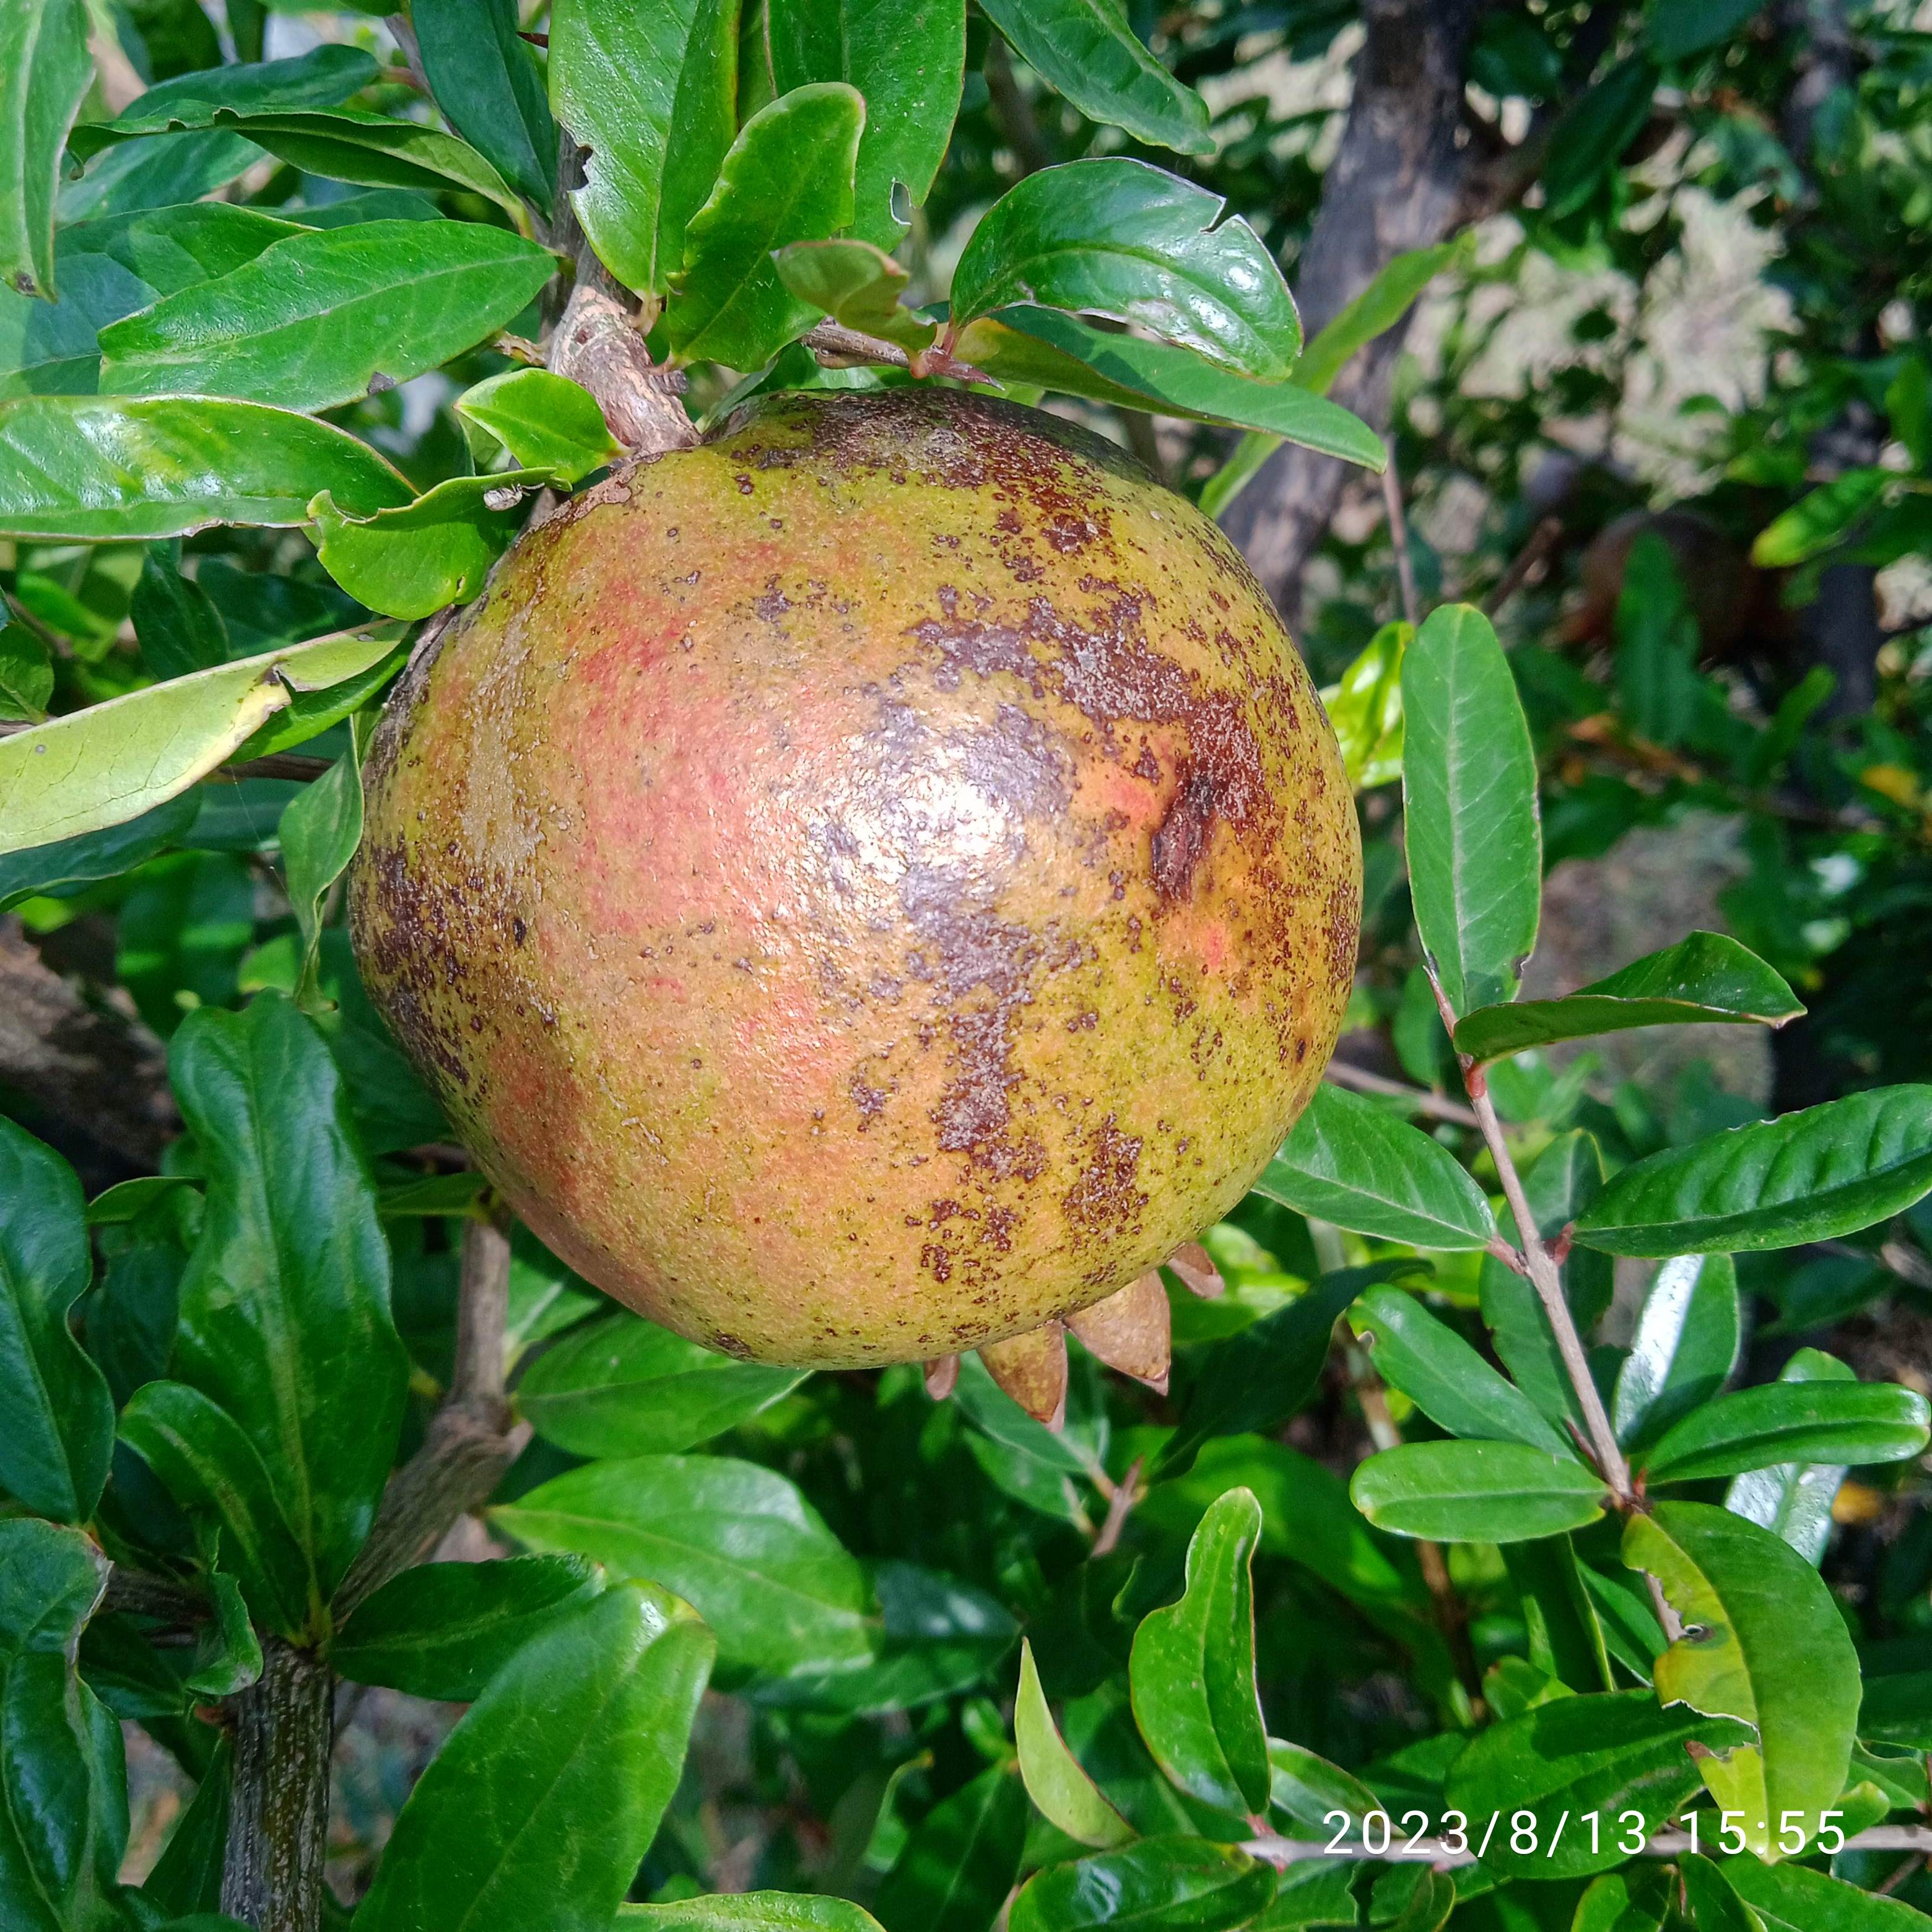
Label: Cercospora